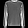
Label: Pullover